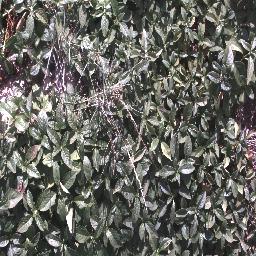
Label: negative